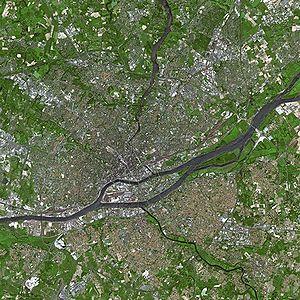
Nantes est une commune de l'ouest de la France, située au sud du Massif armoricain, qui s'étend sur les rives de la Loire, à 50 km de l'océan Atlantique.